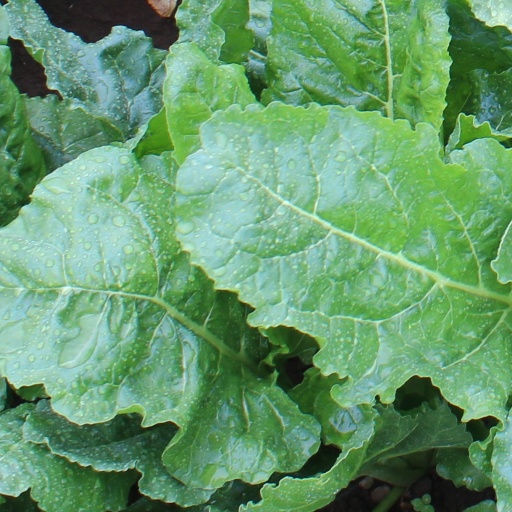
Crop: sugar beet